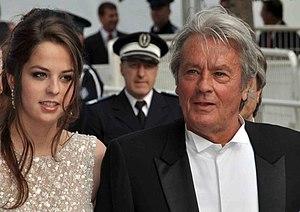
Alain Delon et sa fille Anouchka au festival de Cannes
Anouchka Delon, née le 25 novembre 1990 à Gien, est une actrice franco-néerlandaise.